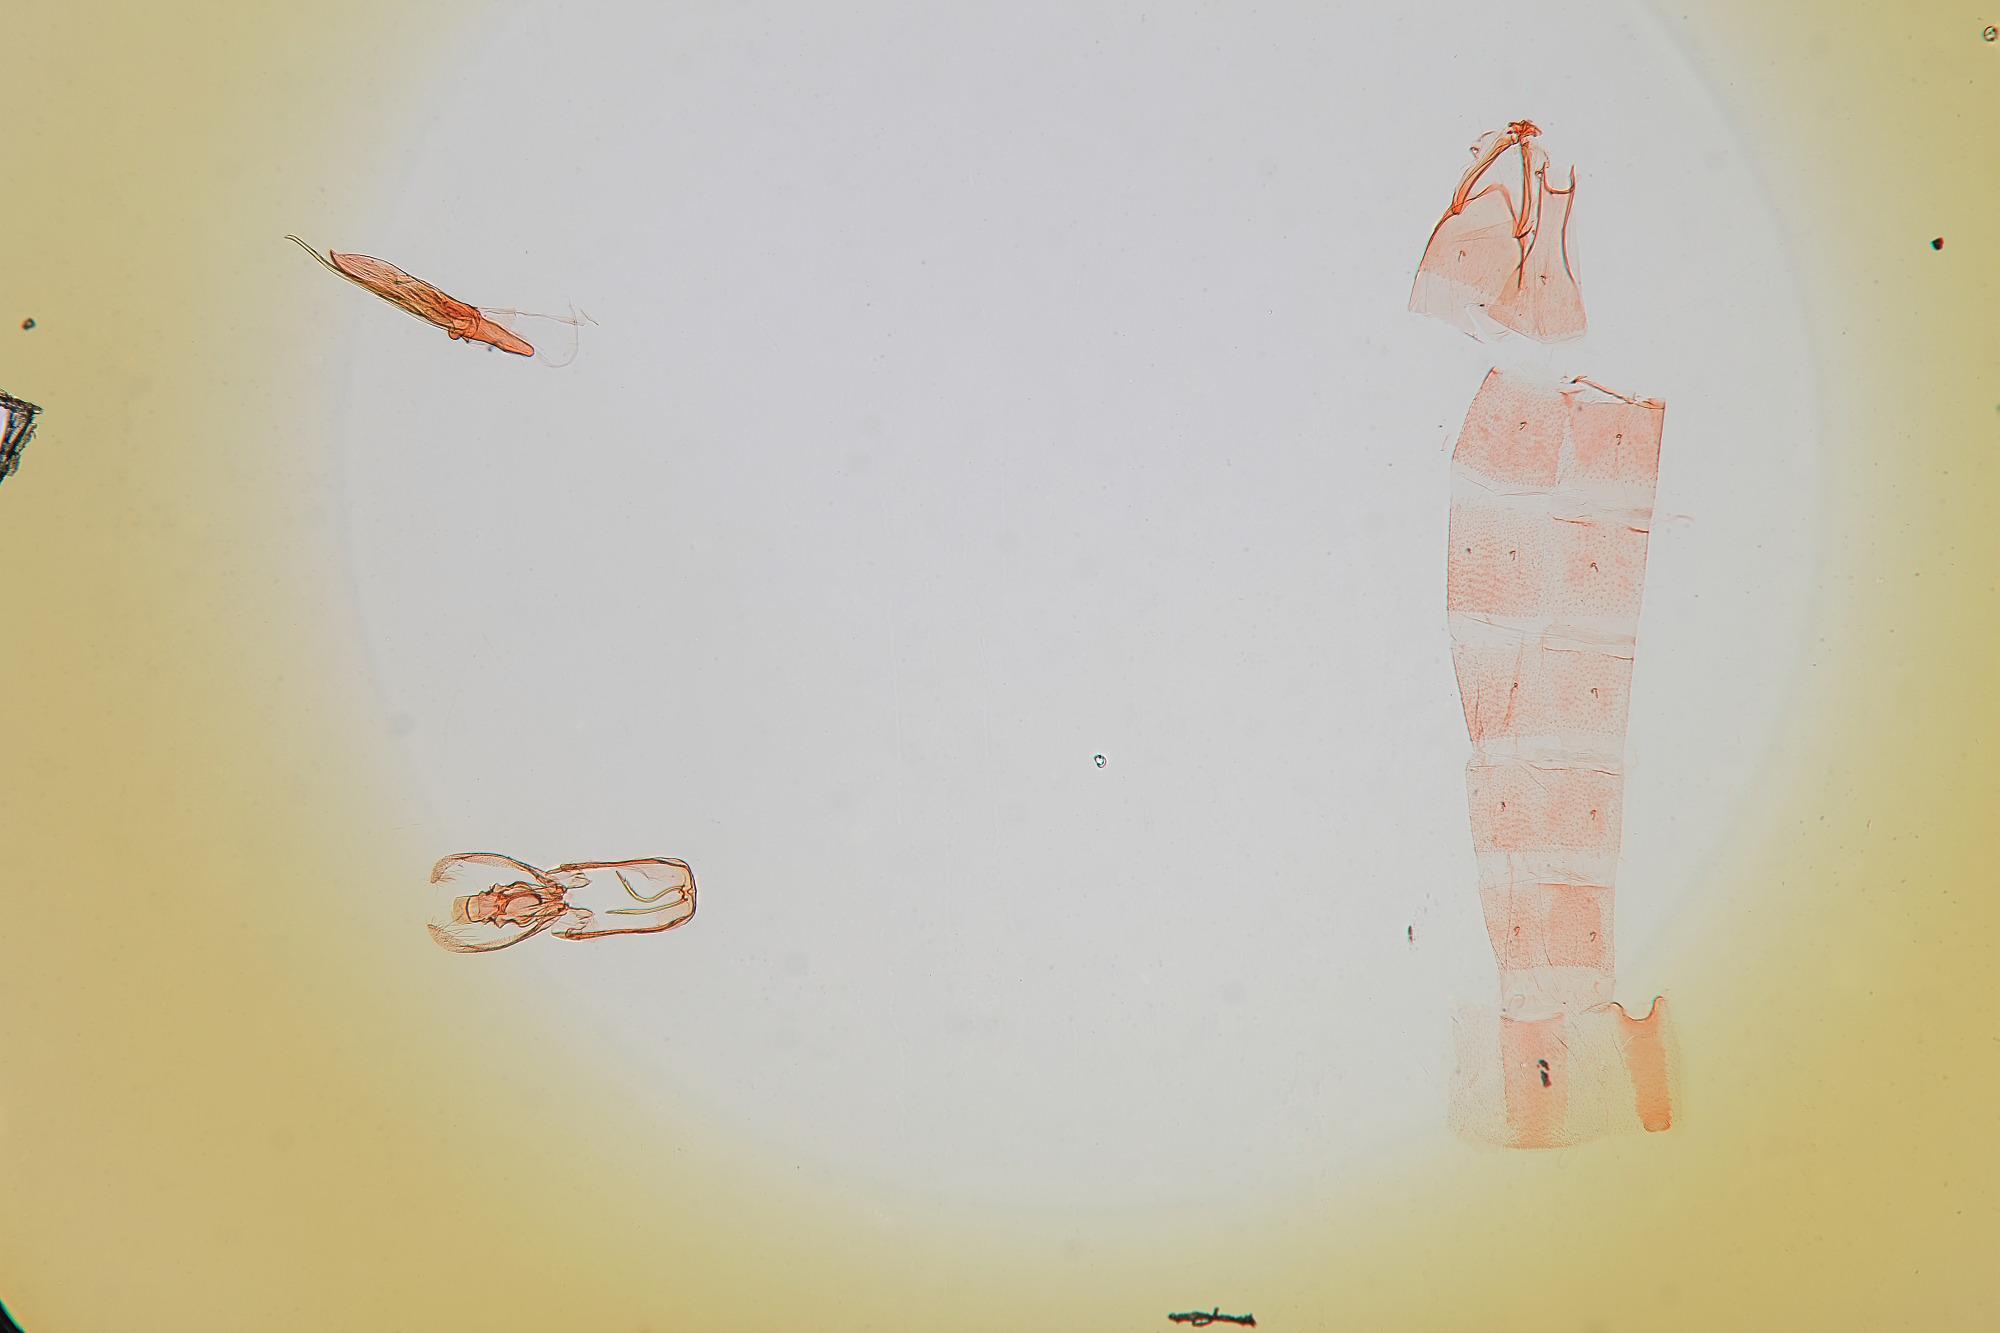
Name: Dichomeris empusa
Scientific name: Dichomeris empusa Hodges, 1986
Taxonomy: Animalia, Arthropoda, Insecta, Lepidoptera, Glossata, Gelechiidae, Dichomeridinae
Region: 1981
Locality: West Fork, 16 miles southwest of Flagstaff, Coconino, Arizona, United States
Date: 4 Jul 1961